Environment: lab
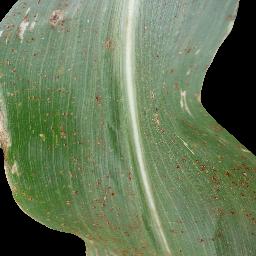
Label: common_rust